Lane departure warning system

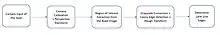
Lane-detection algorithm

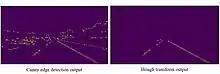
An example implementation of the lane-detection algorithm showing Canny edge detection and Hough transform outputs

A lane detection system used behind the lane departure warning system uses the principle of Hough transform and Canny edge detector to detect lane lines from realtime camera images fed from the front-end camera of the automobile. A basic flowchart of how a lane detection algorithm works to help lane departure warning is shown in the figures.